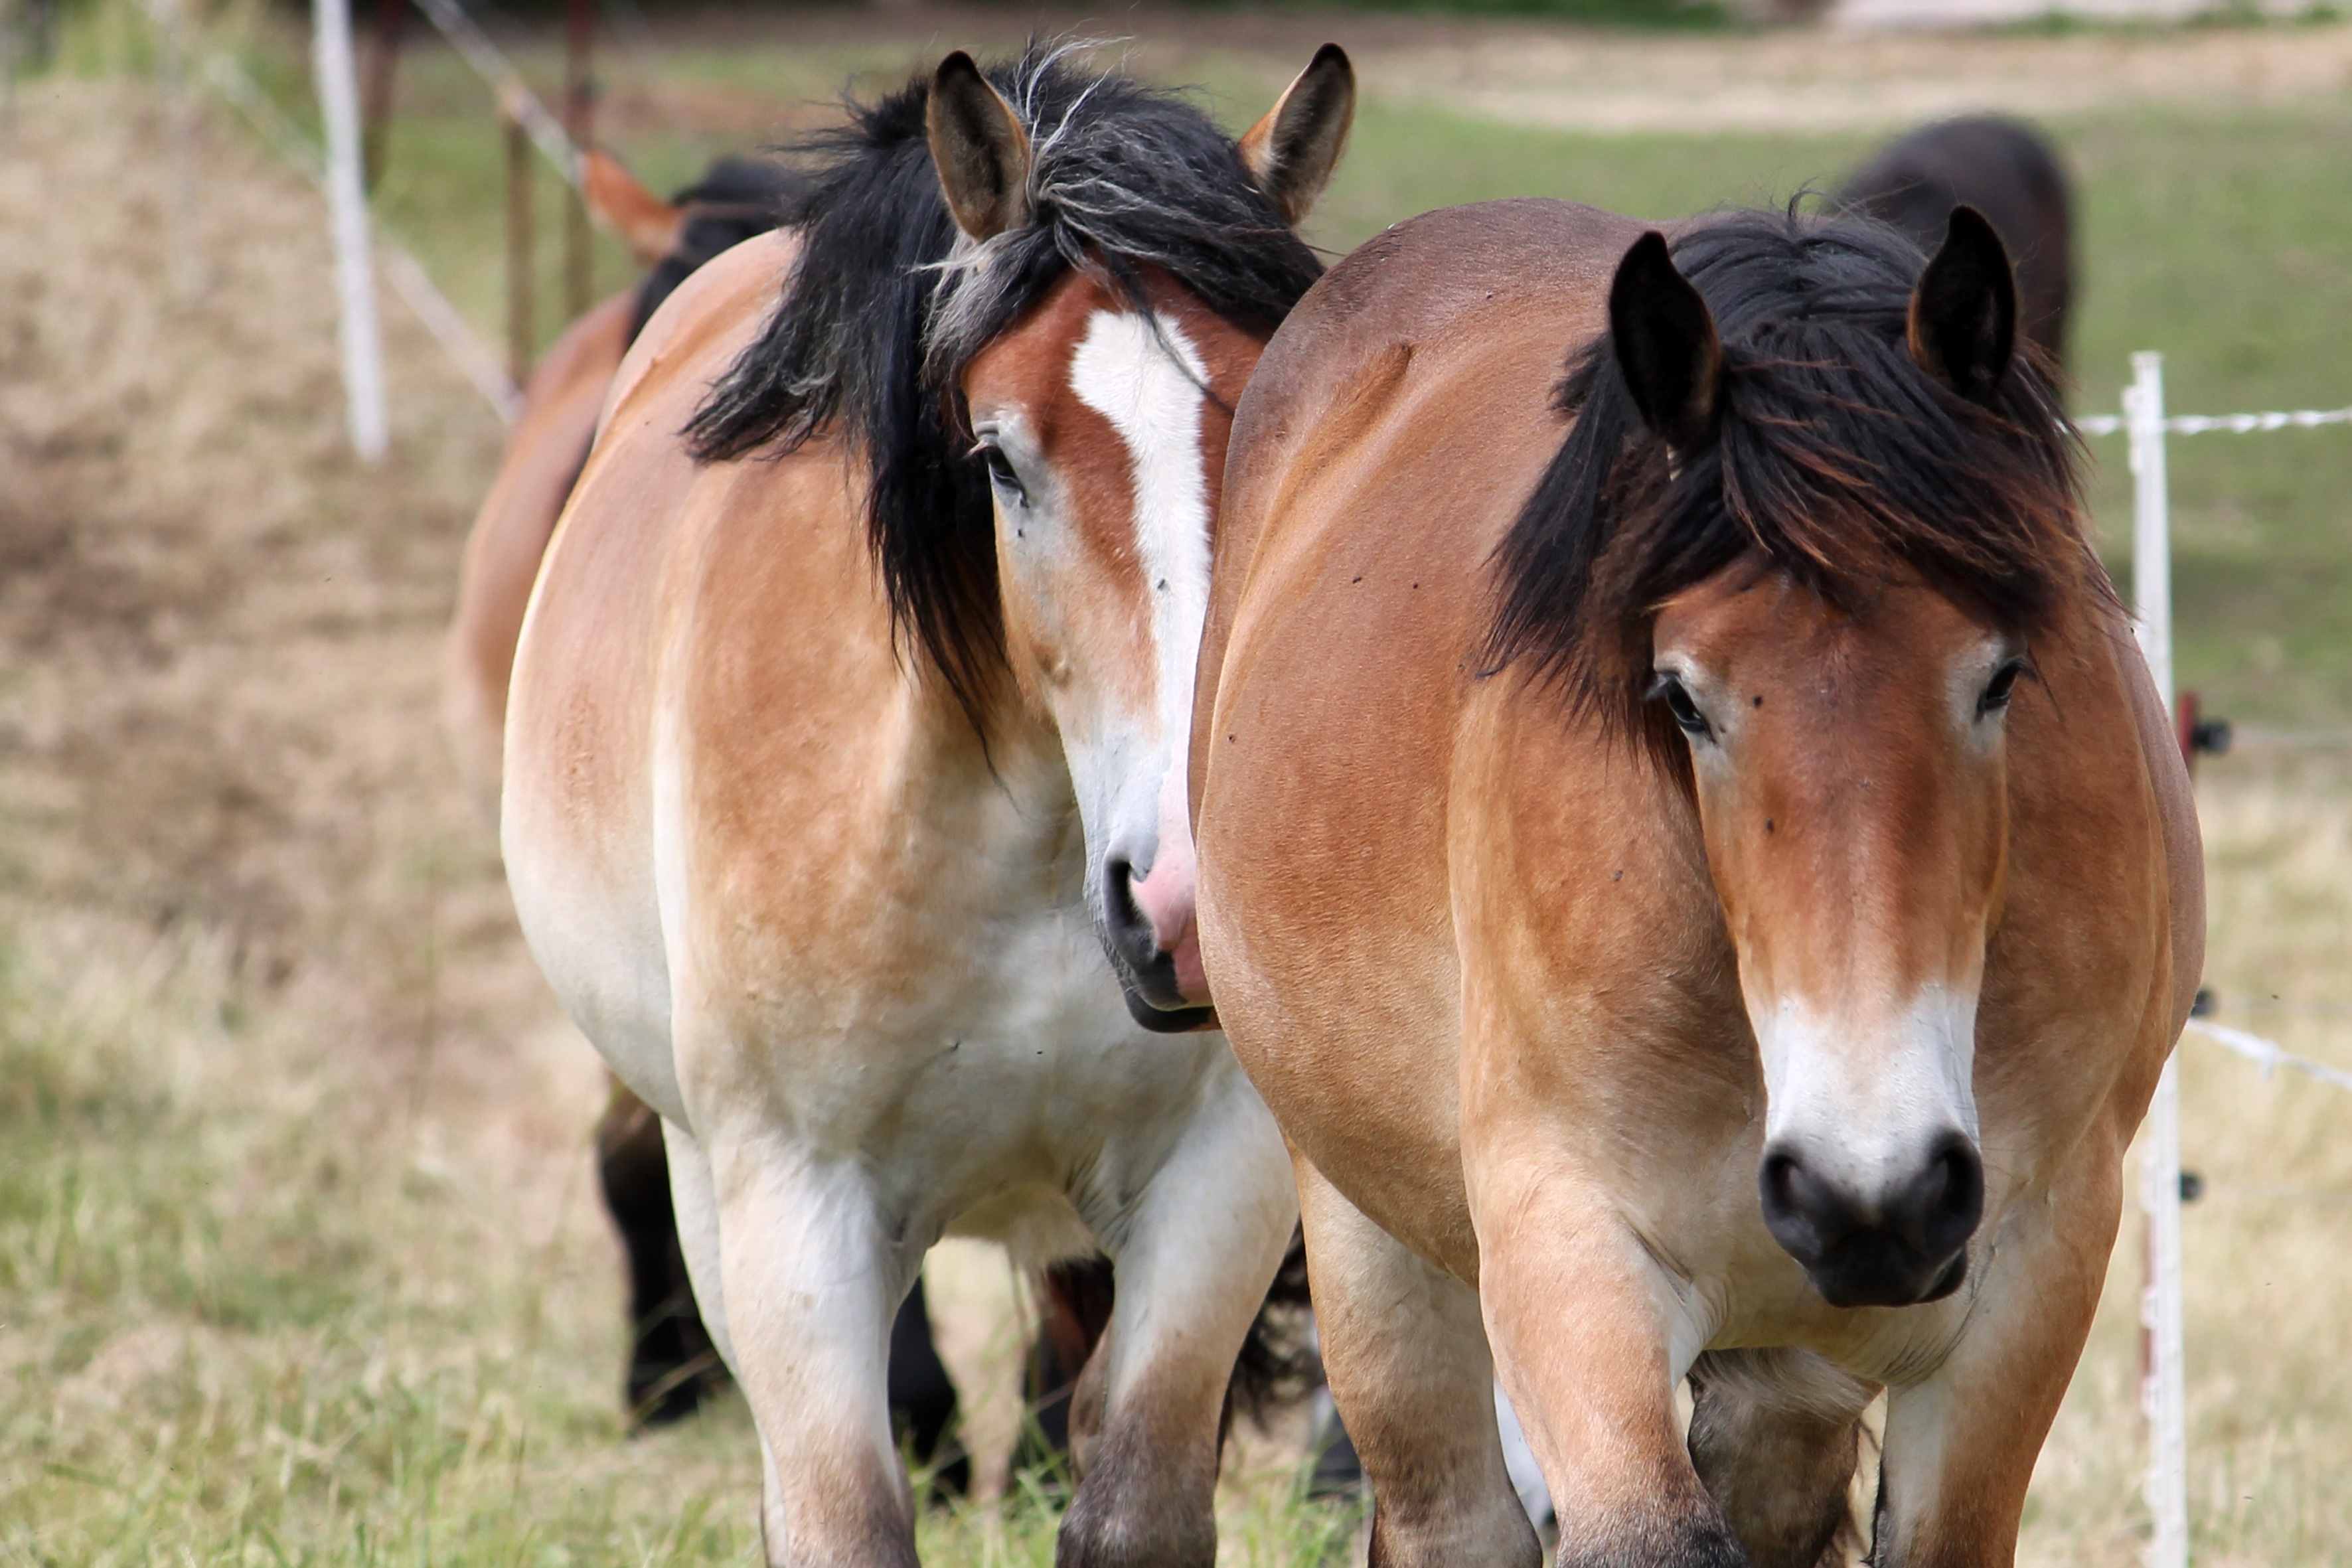
herd, pasture, grazing, horse, mammal, stallion, mane, paddock, horses, year, vertebrate, mare, foal, cold blooded animals, horse like mammal, mustang horse